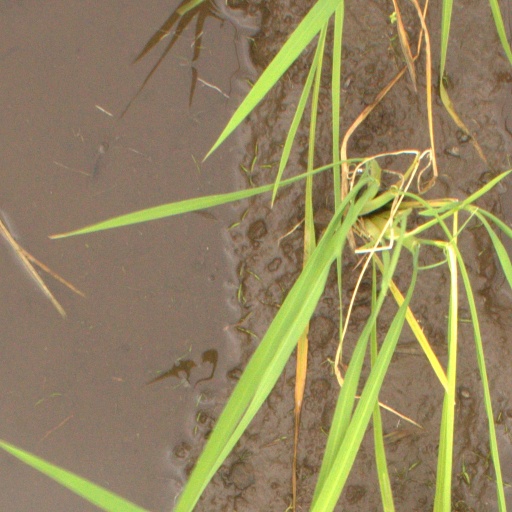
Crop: rice